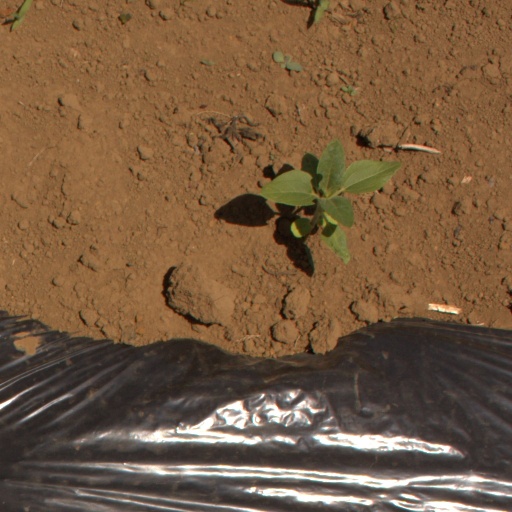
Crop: Jerusalem artichoke